Pizza Lucé

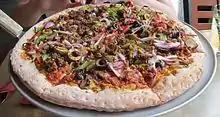
A medium pizza covered in vegetables on a wooden table

Pizza Lucé owner Joe Baier worked in pizza delivery until the pizzeria he worked at closed in 1992. Having worked for years in the industry, Baier decided to open a new pizza restaurant, named Pizza Lucé, which opened in 1993 in downtown Minneapolis. It was not initially profitable and in 1995, Scott Nelson, who had worked previously alongside Baier as a pizza deliverer, was hired as the pizzeria's General Manager helped ensure that the restaurant became profitable. The pizzeria includes gluten-free and vegan items on its menu.